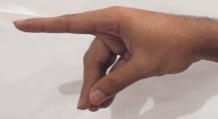
ASL sign: P